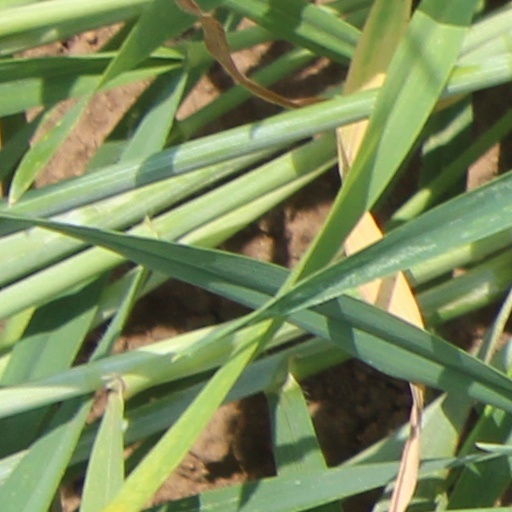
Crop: wheat